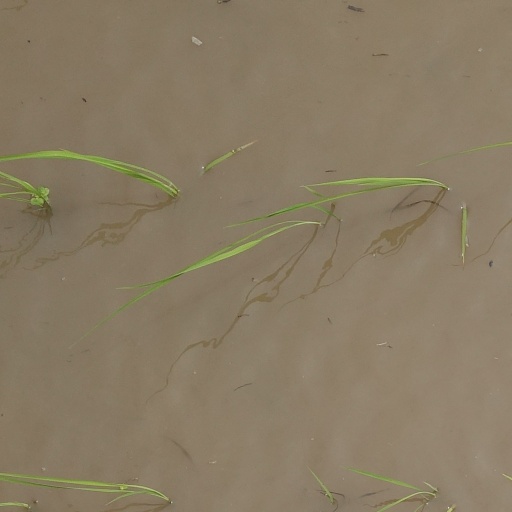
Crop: rice